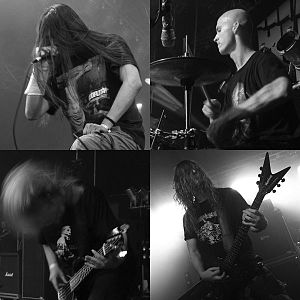
Decapitated
Decapitated 2006
"Decapitated er et polsk teknisk dødsmetal-band dannet i Krosno i 1996 af brødrene Wacław ""Vogg"" Kiełtyka og Witold ""Vitek"" Kiełtyka sammen med klassekammeraterne Wojciech ""Sauron"" Wąsowicz Marcin ""Martin"" Rygiel. Alle var teenagere fra 13-17 år gamle. Efter to demoer fik bandet kontrakt med pladeselskabet Earache Records, hvor de i 2000 udgav deres første LP Winds of Creation. I 2005 forlod Sauron bandet, og Adrian ""Covan"" Kowanek blev ny sanger. LP'en Organic Hallucinosis udkom i 2006. Under en tourné i Hviderusland den 28. oktober 2007 kørte deres tournébus galt. Vitek og Covan kom slemt til skade, og fem dage efter døde Vitek. Covan, der havde fået et slemt hovedtraume, kom sig aldrig efter sin hjerneskade. Decapitated blev derefter opløst. Vogg gendannede Decapitated i 2009 med ny besætning: Rafał Piotrowski Filip ""Heinrich"" Hałucha og Kerim ""Krimh"" Lechner. Decapitated fik pladekontrakt med Nuclear Blast record og indspillede Carnival Is Forever i 2011.